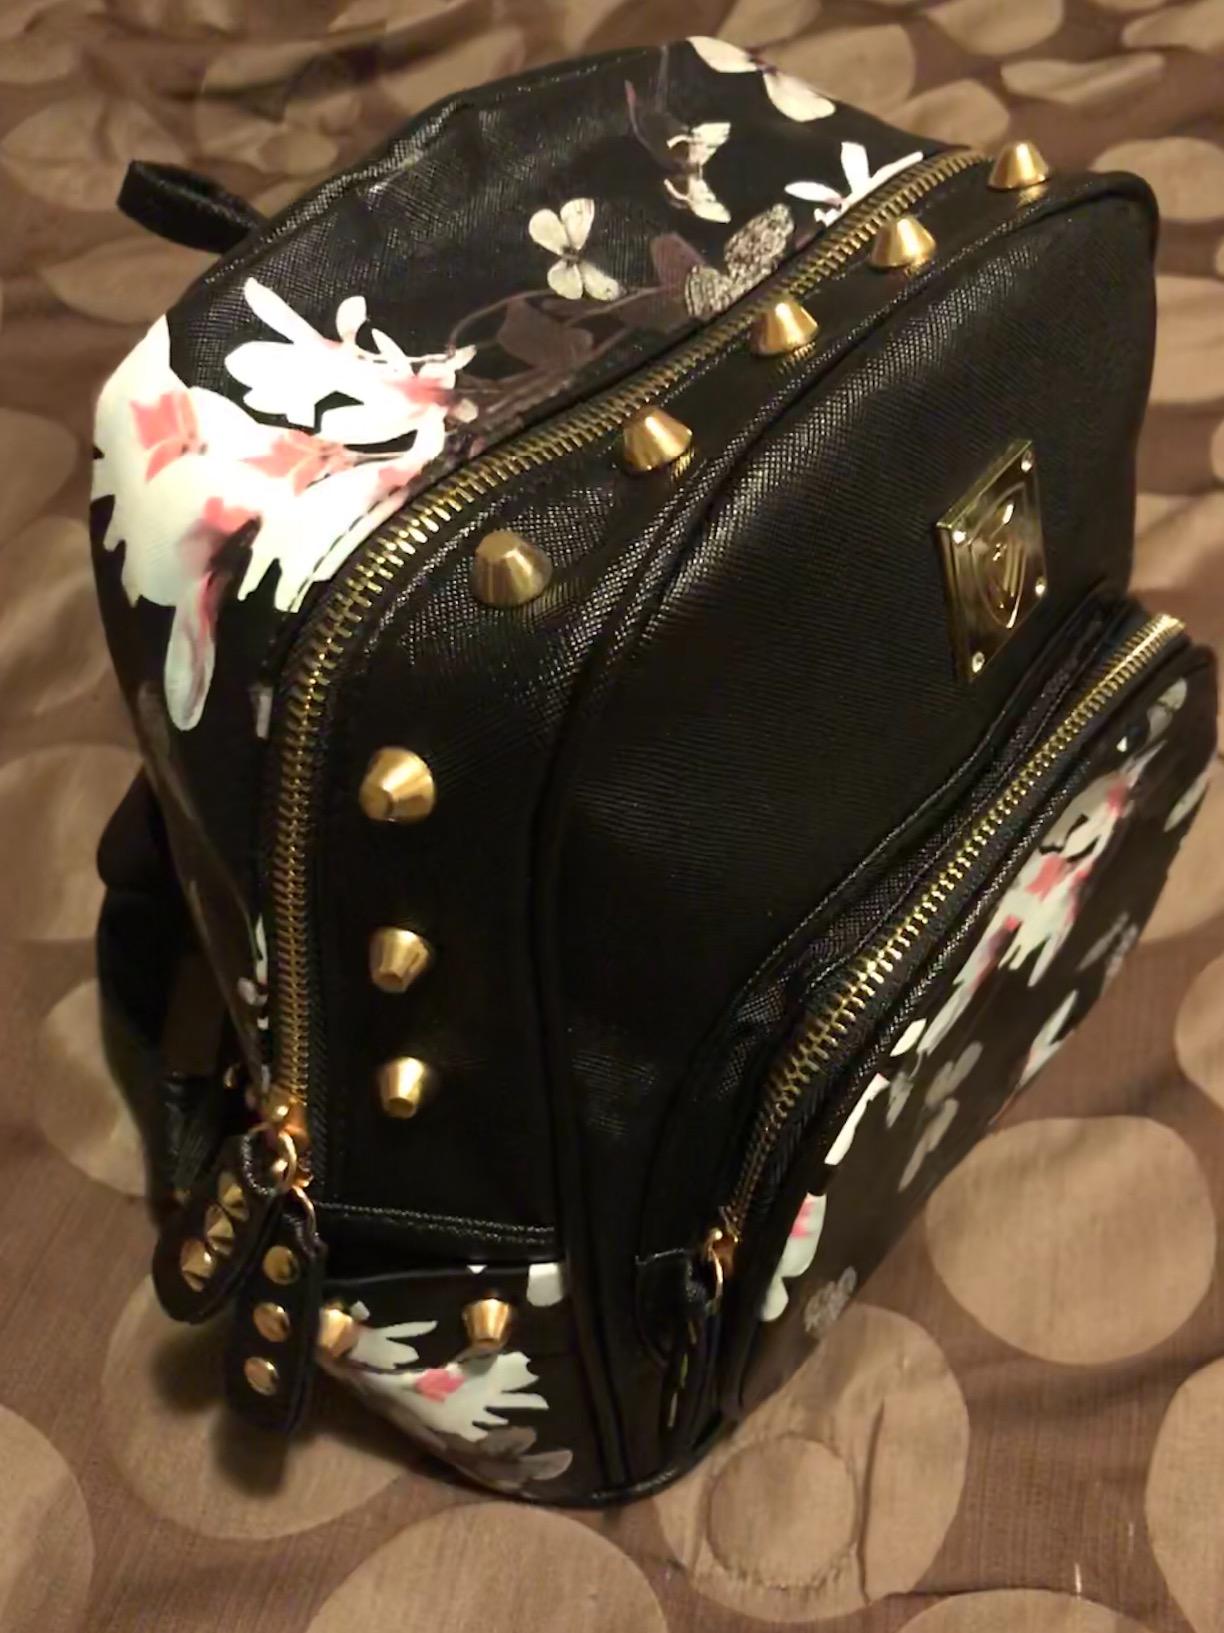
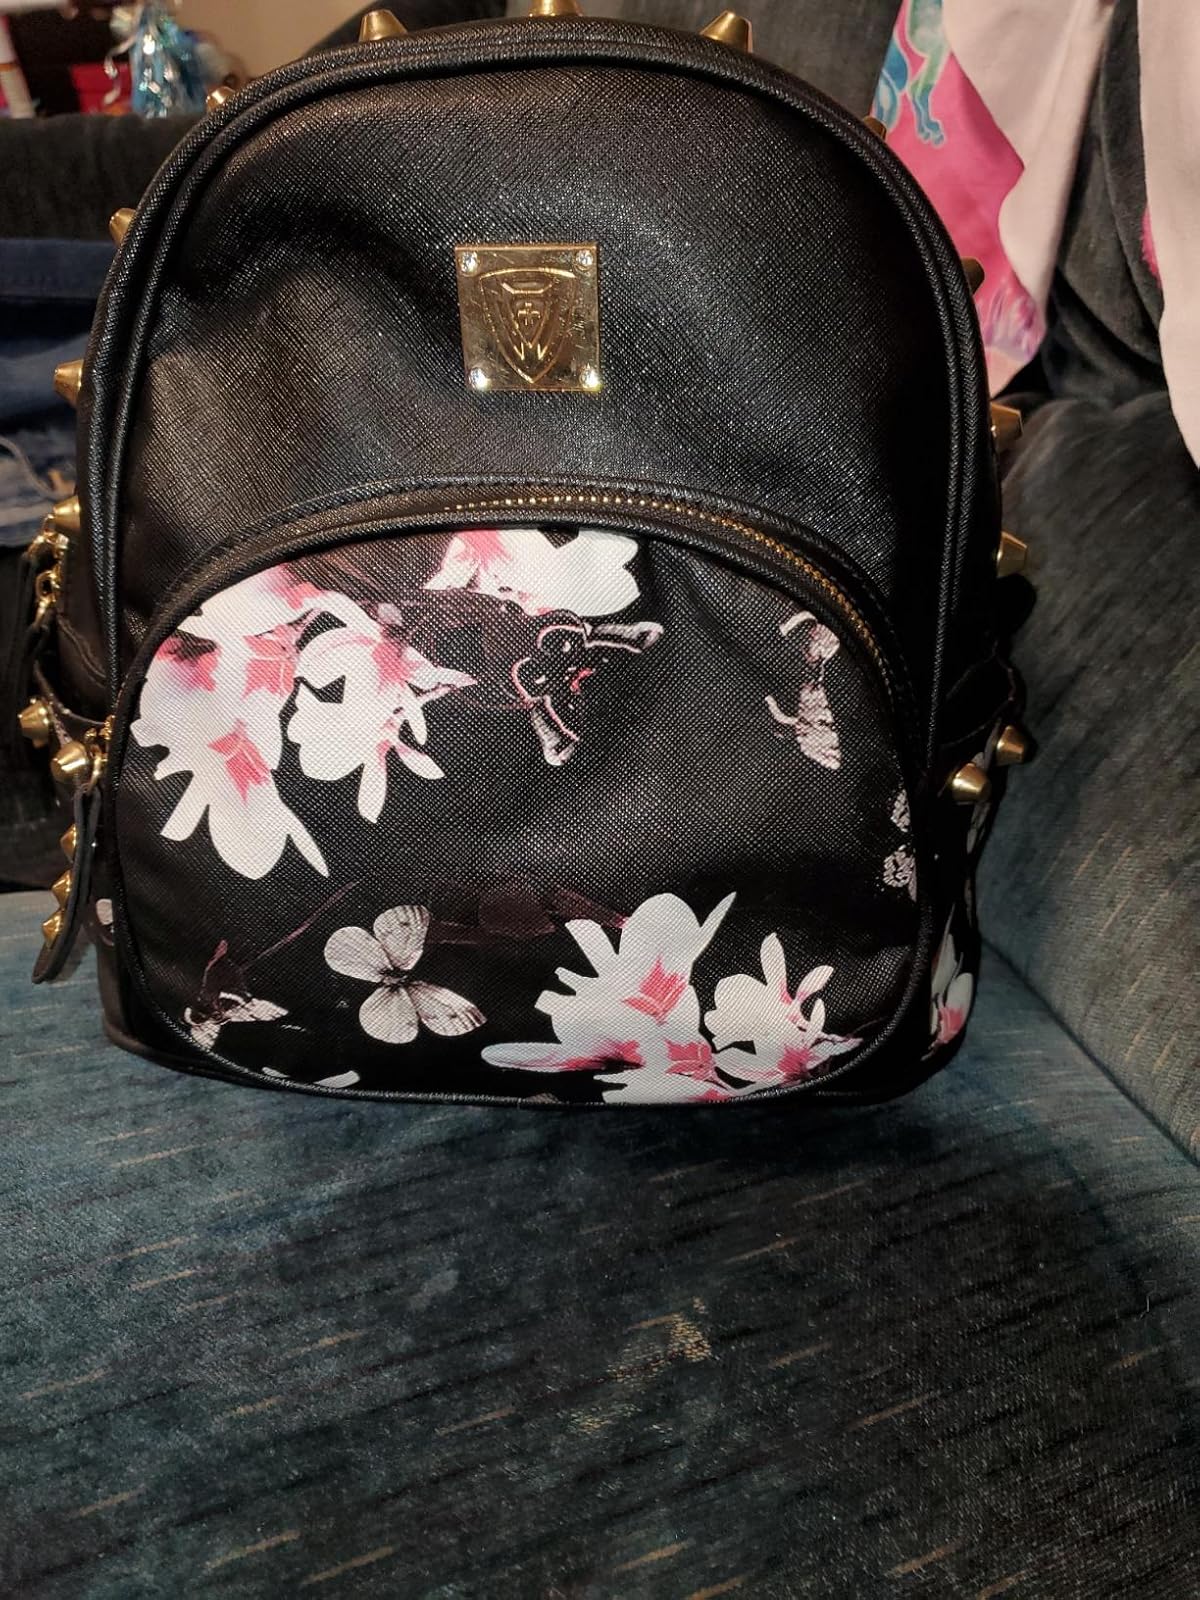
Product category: accessories_handbag
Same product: yes